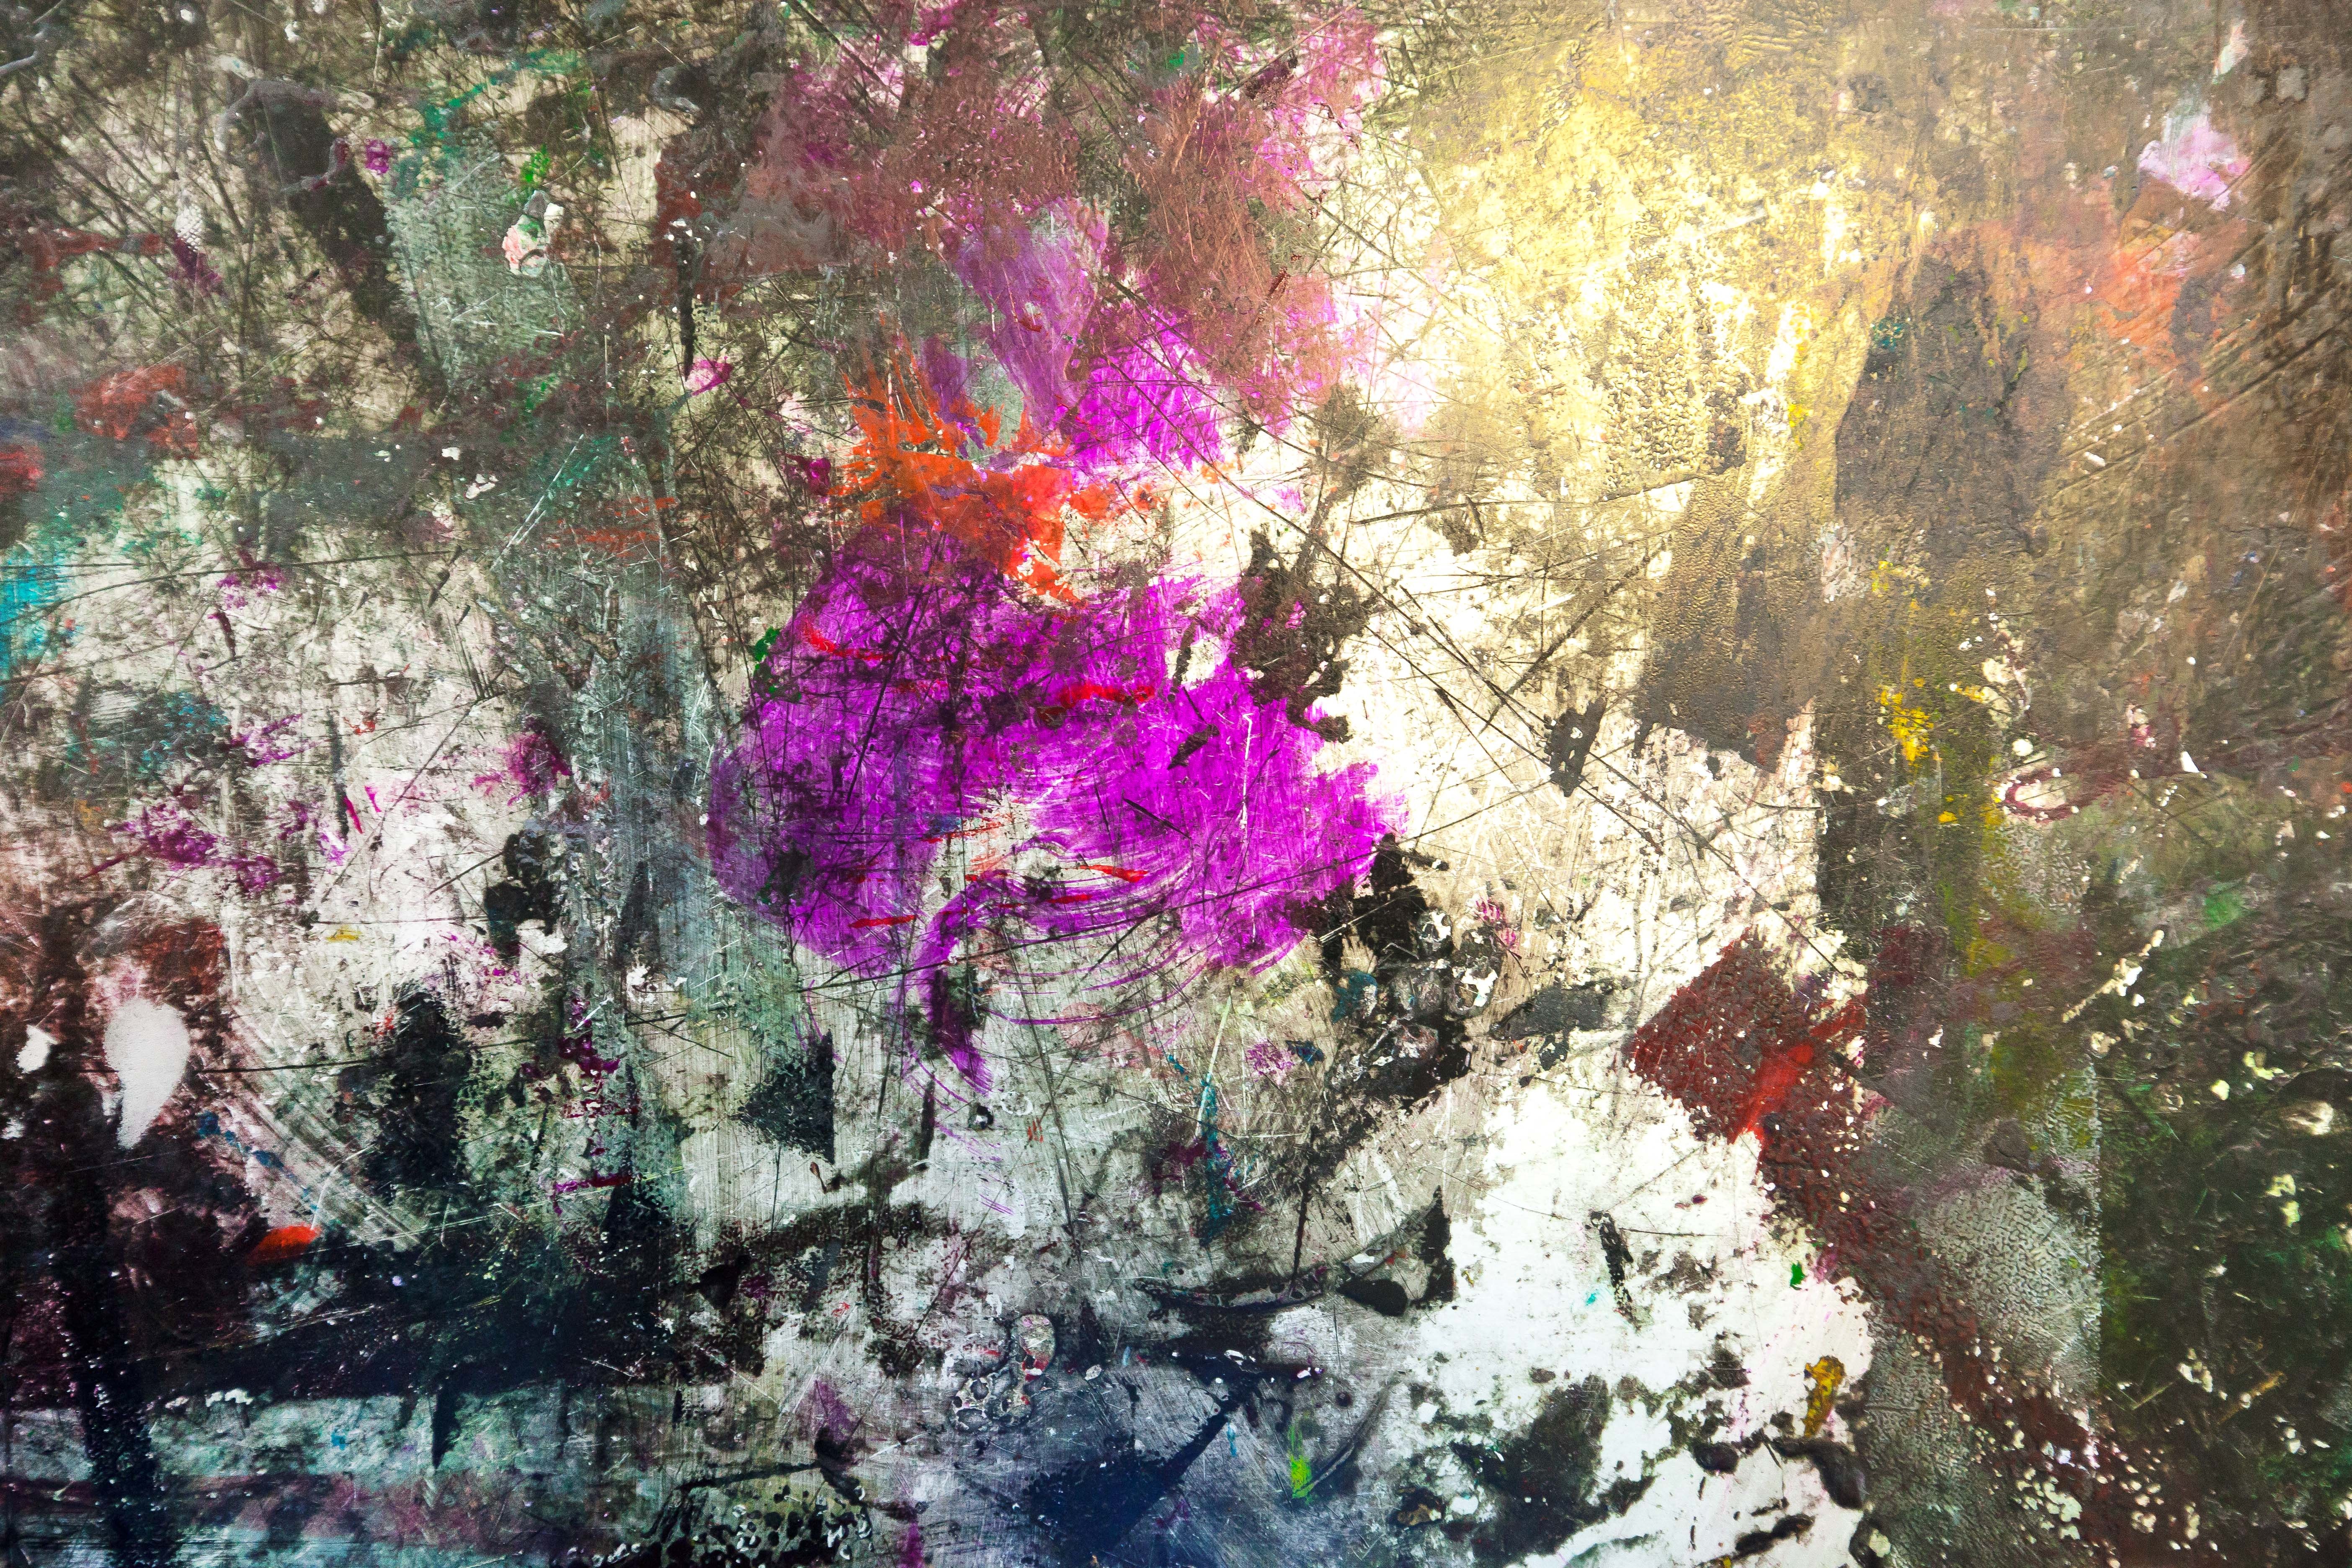
tree, blossom, flower, workshop, spring, color, autumn, flora, season, painting, font, art, background, traces, metal plate, fund, book printing, mechanical process